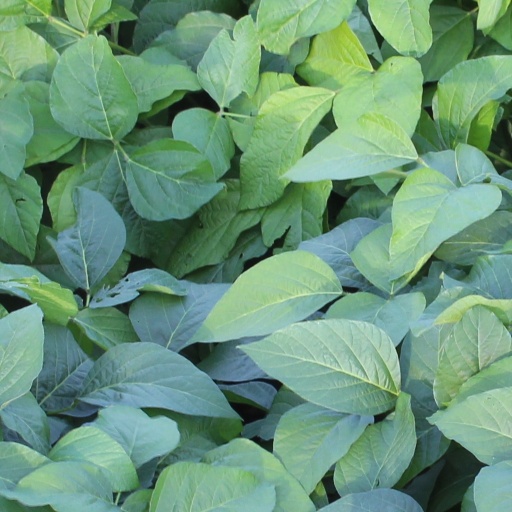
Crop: soybean